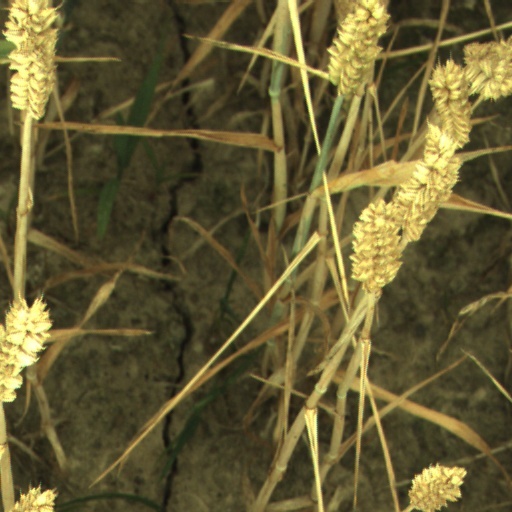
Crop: wheat